Human resource management

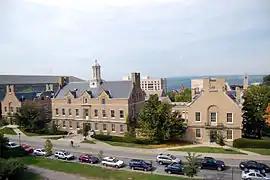
The School of Industrial and Labor Relations at Cornell University was the world's first school for college-level study in HR.

Some universities offer programs of study for human resources and related fields. The School of Industrial and Labor Relations at Cornell University was the world's first school for college-level study in HR. It currently offers education at the undergraduate, graduate, and professional levels, and it operates a joint degree program with the Samuel Curtis Johnson Graduate School of Management. In the United States of America, the Human Resources University trains federal employees.